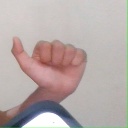
अक्षर: त